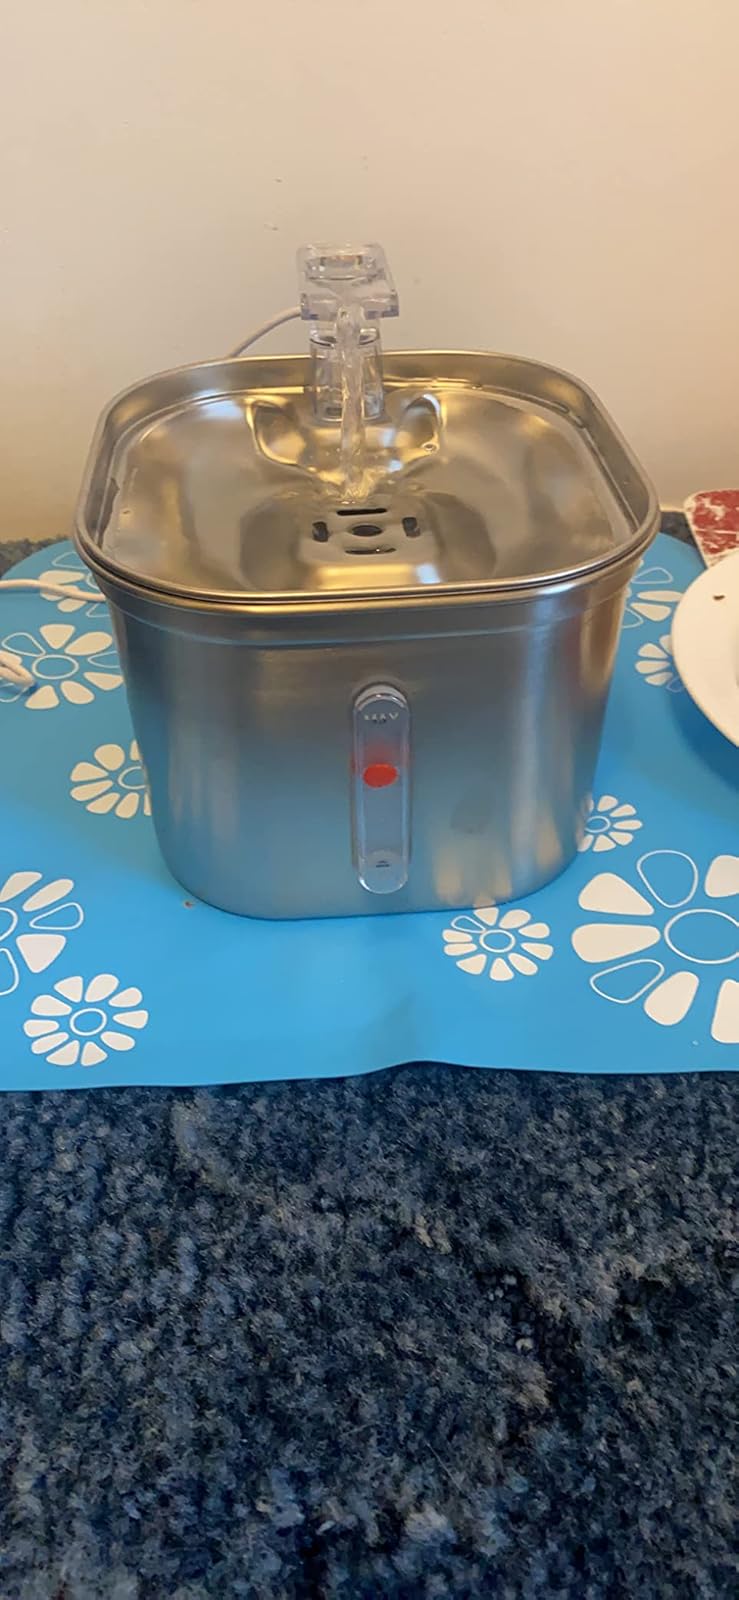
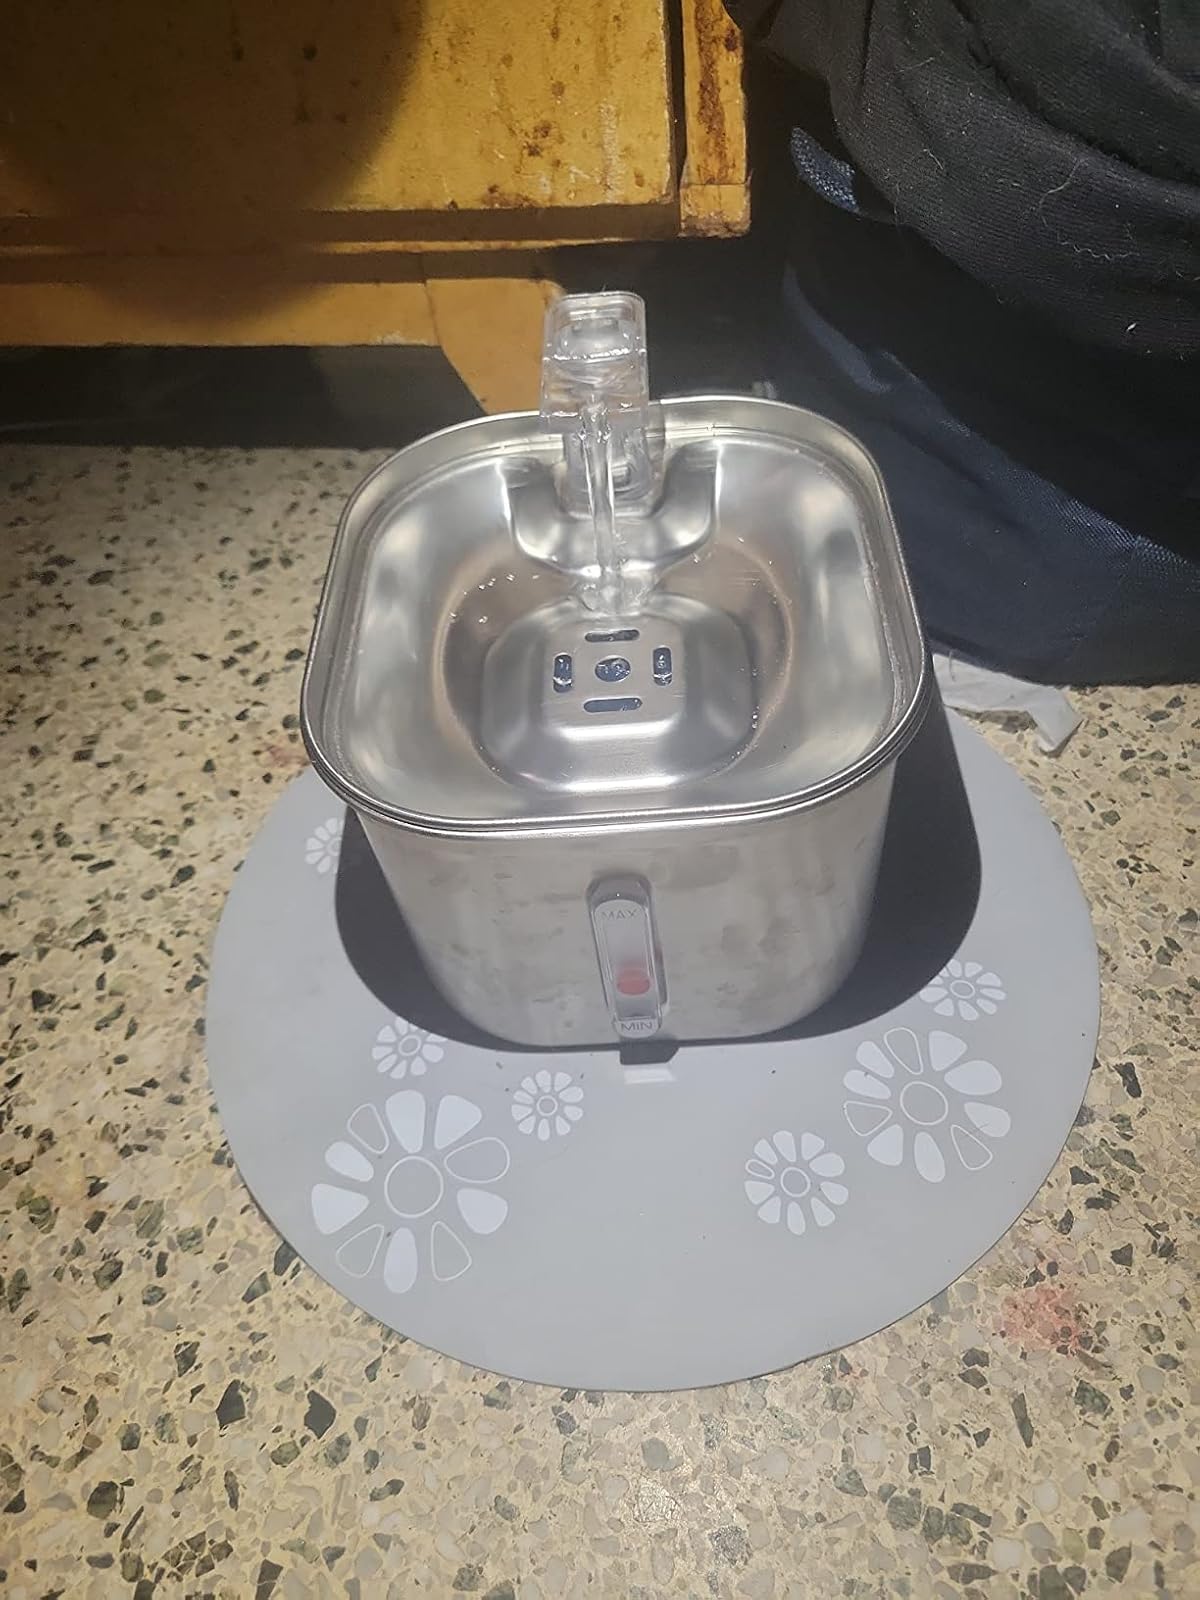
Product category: items_bowl
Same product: yes